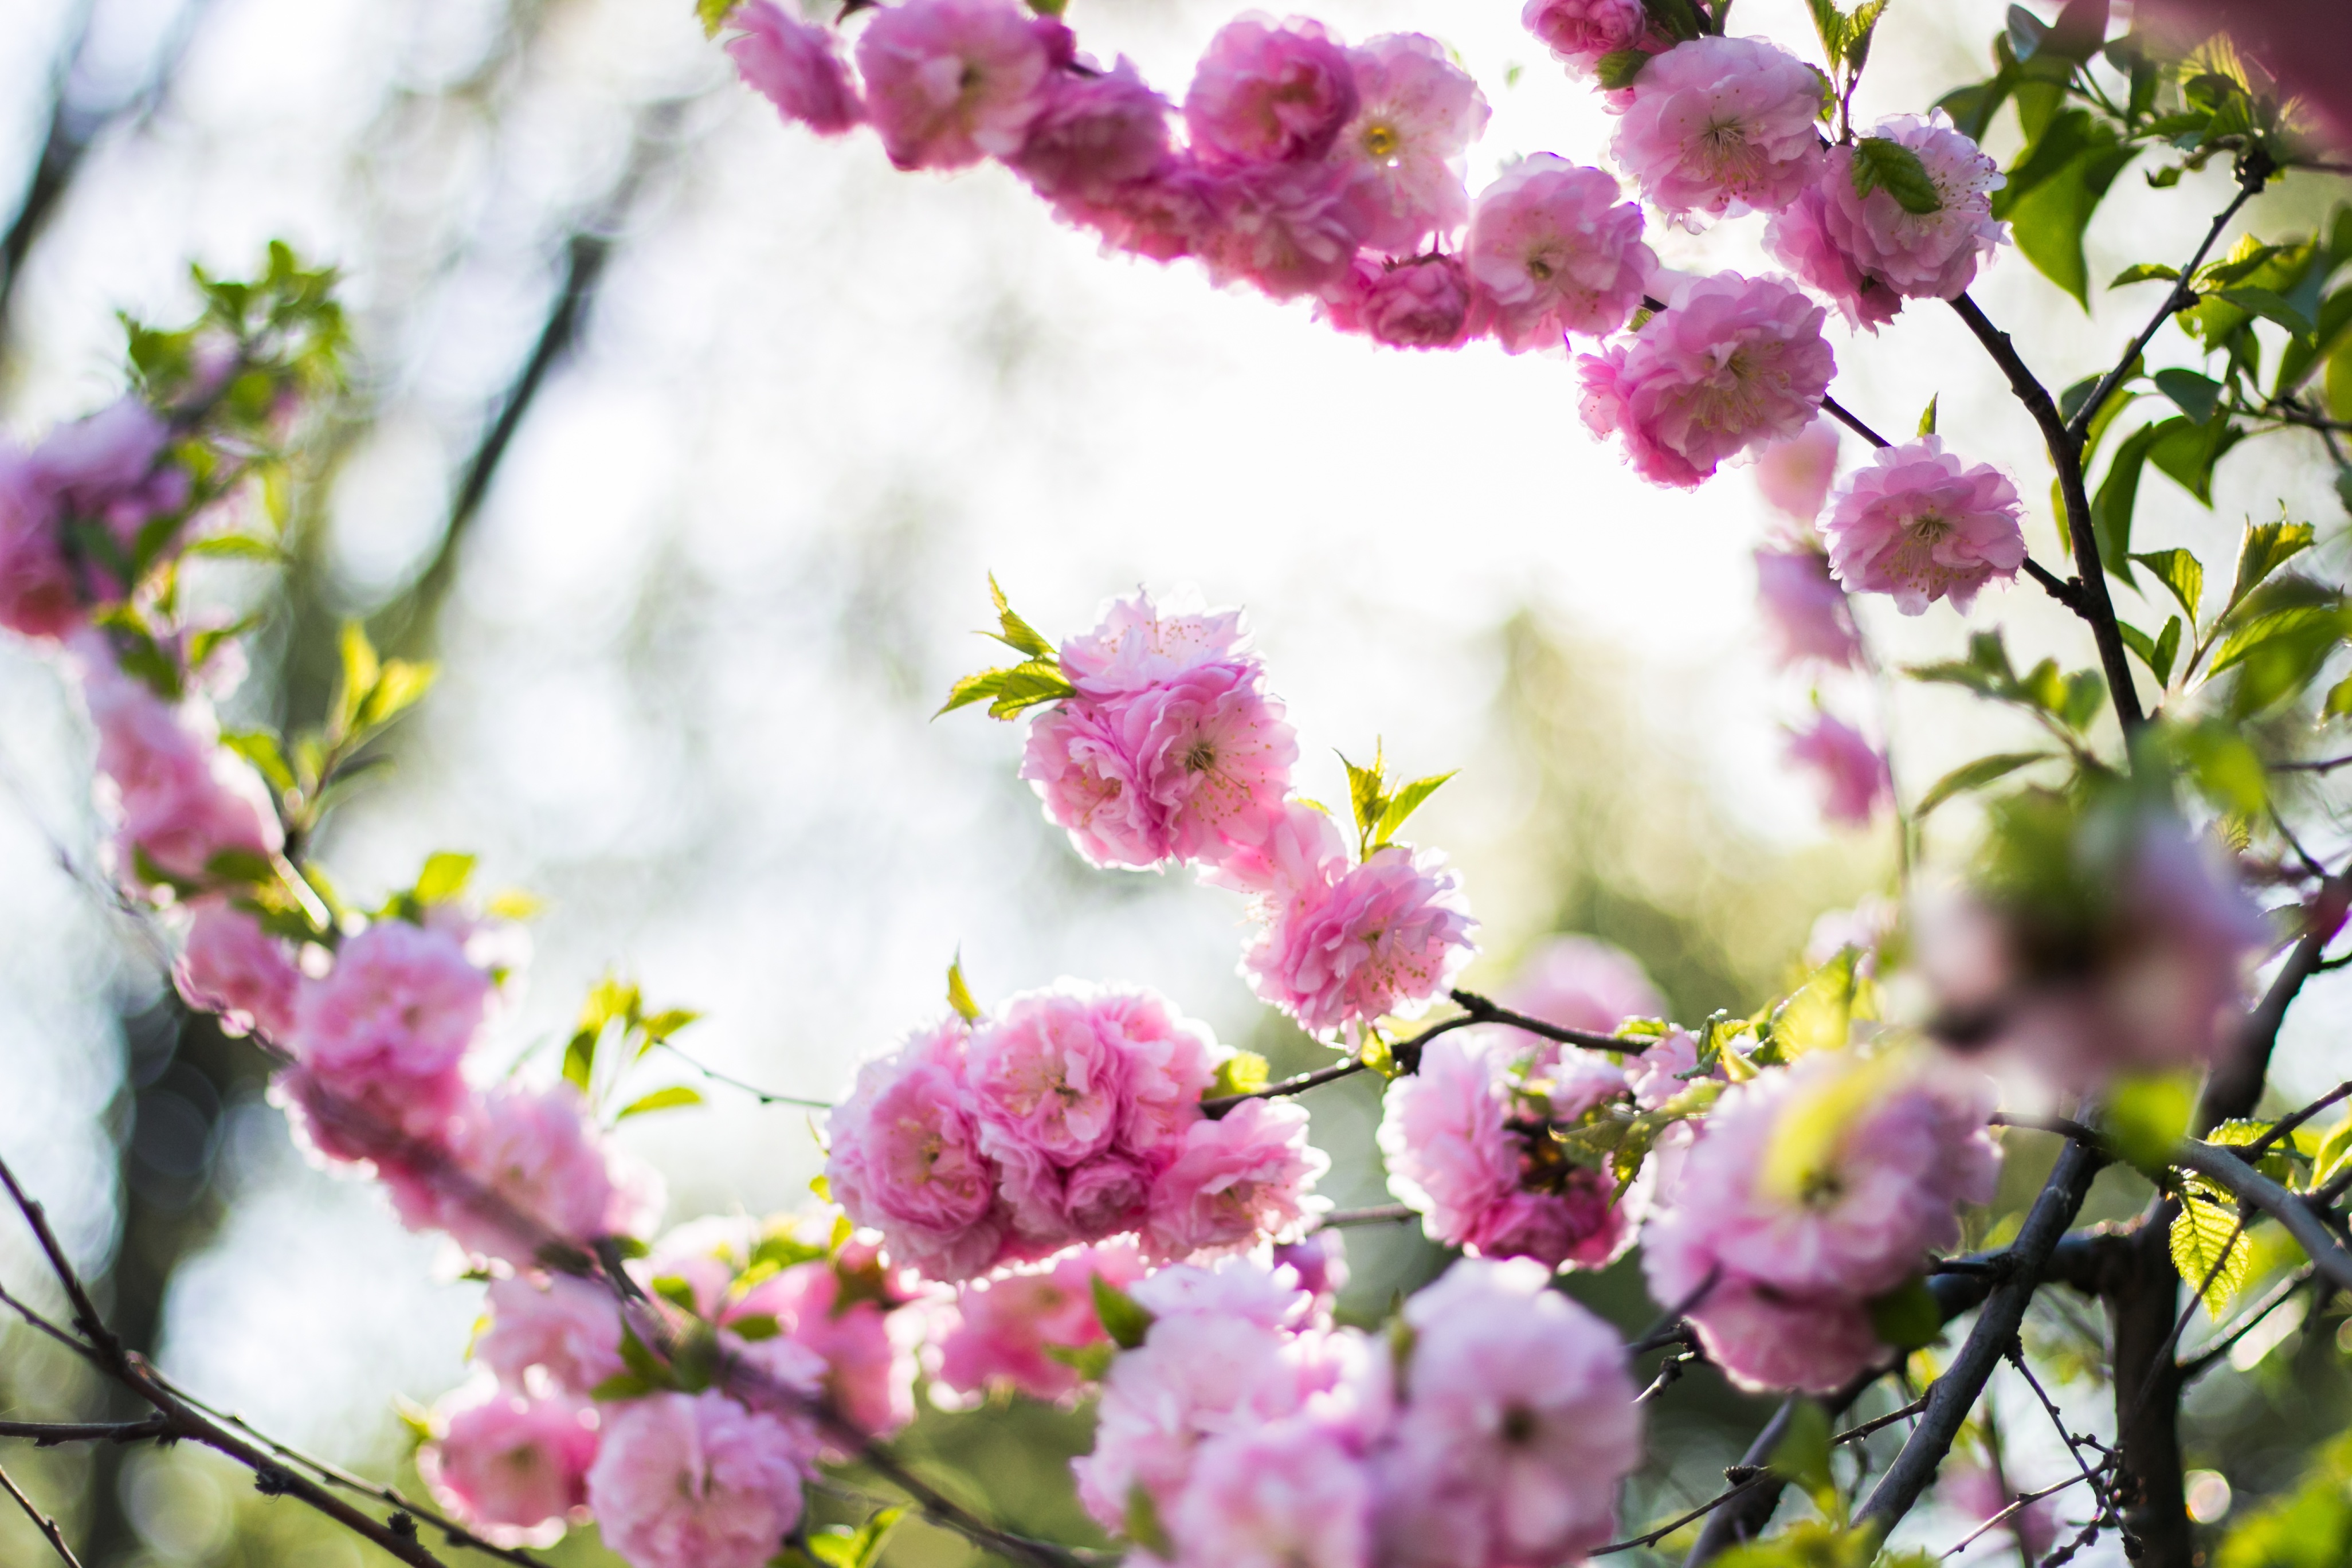
branch, blossom, plant, flower, petal, spring, botany, pink, flora, cherry blossom, shrub, flowering plant, rose family, land plant